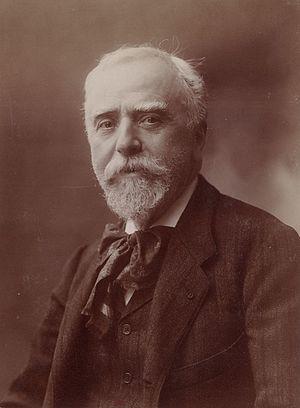
M. Léon Lhermitte. Peintre.
Léon Augustin Lhermitte, plus connu sous le nom de Léon Lhermitte, né le 31 juillet 1844 à Mont-Saint-Père et mort le 28 juillet 1925 à Paris, est un peintre et graveur naturaliste français.